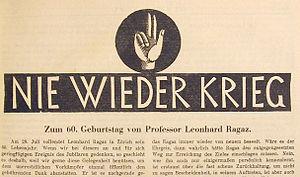
Numéro du périodique mensuel Nie wieder Krieg publié à Zurich par le ""Weltfriedensbund der Jugend - Schweizer Zweig"", No 7 1928. Dédié à Leonhard Ragaz"
Leonhard Ragaz, en français Léonard Ragaz, né le 28 juillet 1868 à Tamins et mort le 6 décembre 1945 à Zurich, est un théologien réformé suisse. Il est principalement connu comme l'un des fondateurs du mouvement socialiste chrétien en Suisse alémanique avec Hermann Kutter, et comme pacifiste. Il a été influencé par les idées de Christoph Blumhardt. Il était marié à Clara Ragaz-Nadig, militante pour les droits des femmes et pacifiste.